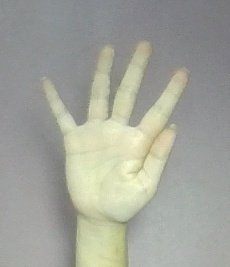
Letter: sheen